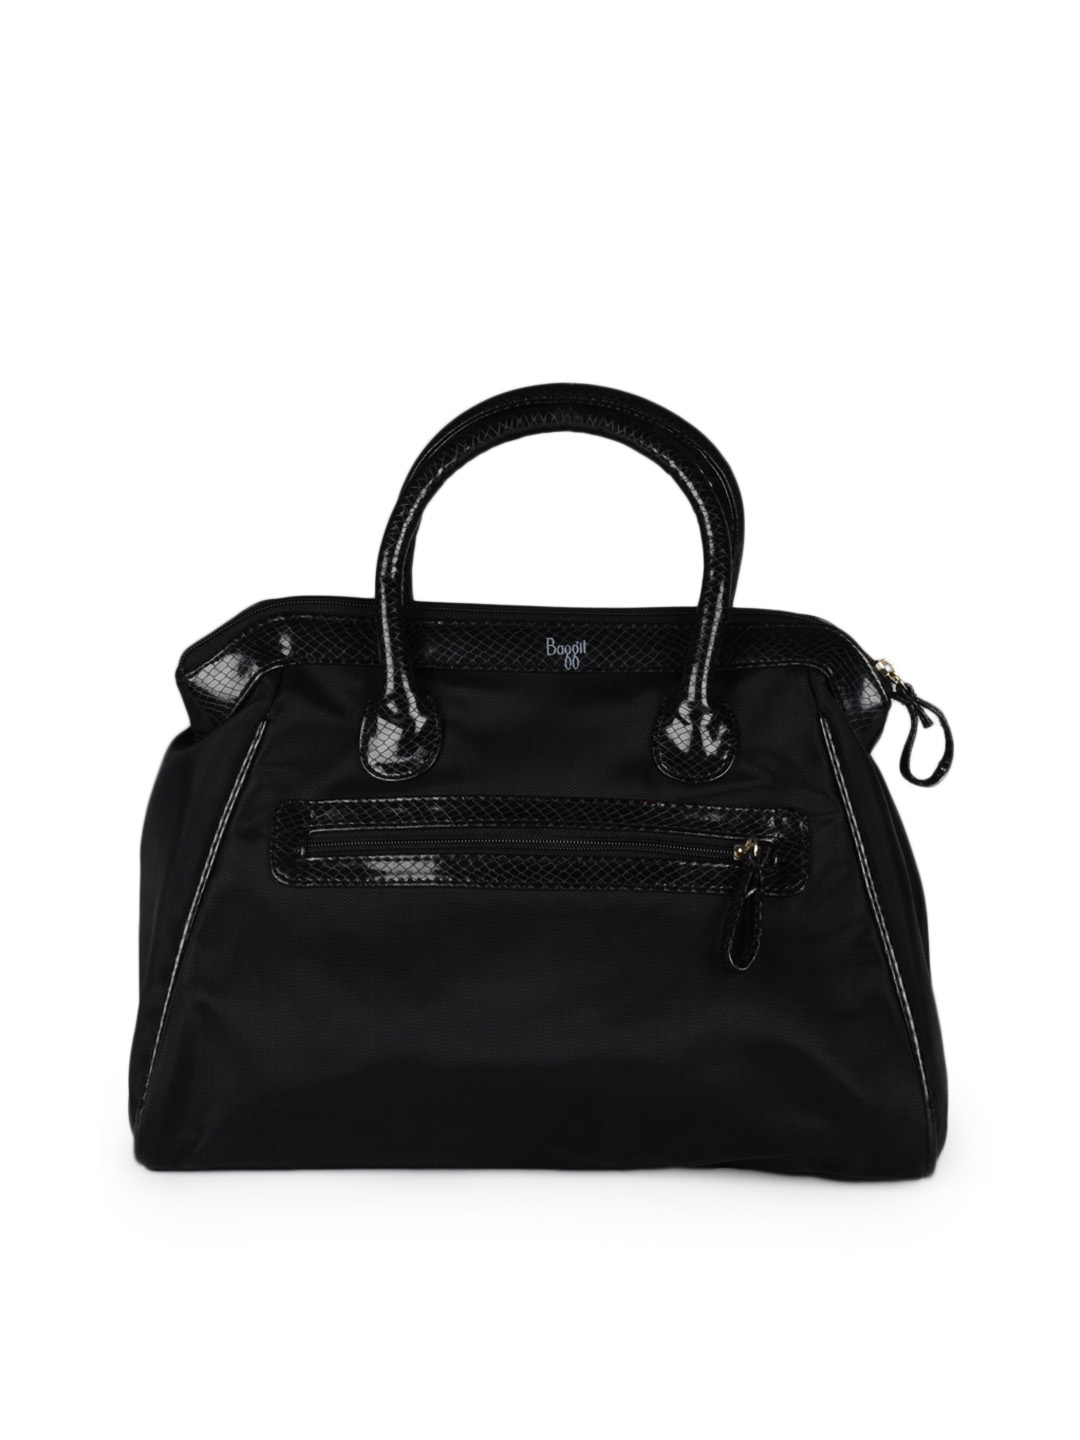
Baggit Women Black Handbag
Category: Accessories / Bags / Handbags
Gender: Women
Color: Black
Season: Fall 2012
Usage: Casual